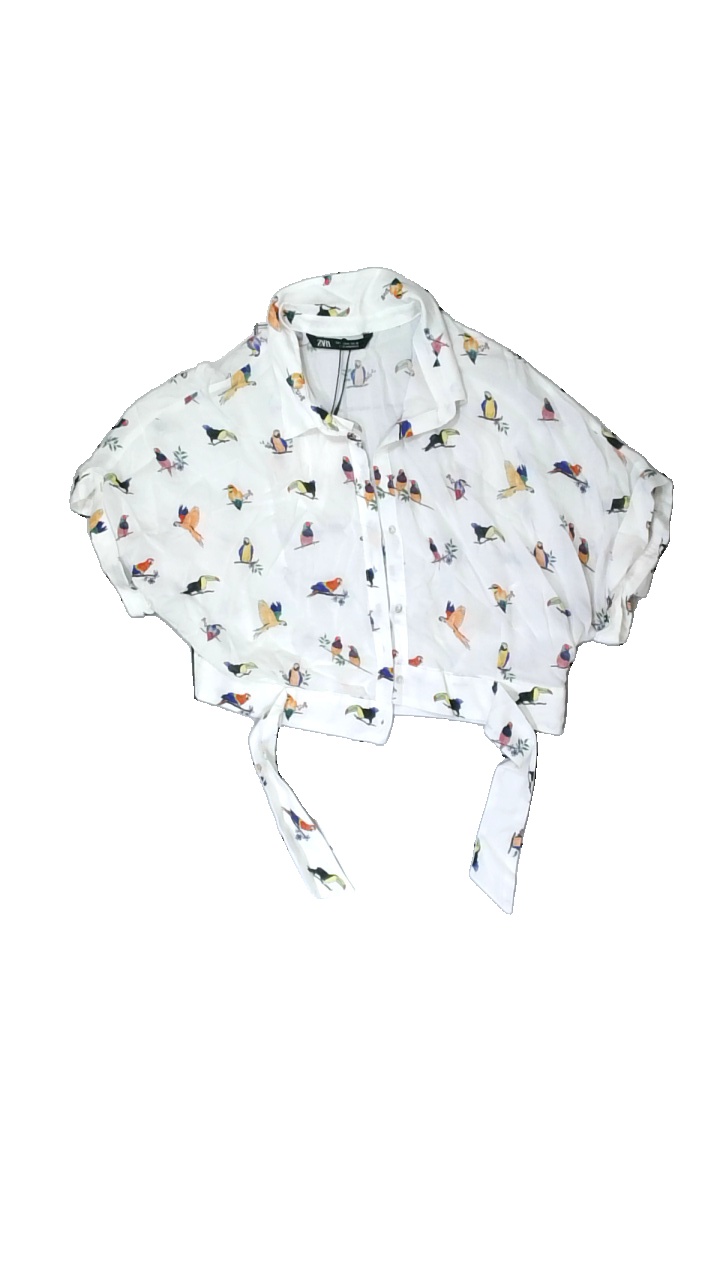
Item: Shirt (Ladies)
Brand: Zara
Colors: Yellow, White, Blue, Multicolor
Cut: Regular
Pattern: Animal print
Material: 100% viscose
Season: All
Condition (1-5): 5
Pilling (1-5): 5
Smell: Minor
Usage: Reuse
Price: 50-100